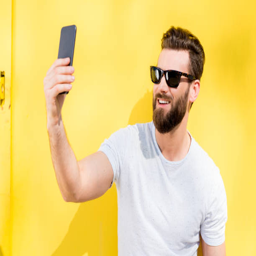
portrait of a man on yellow background